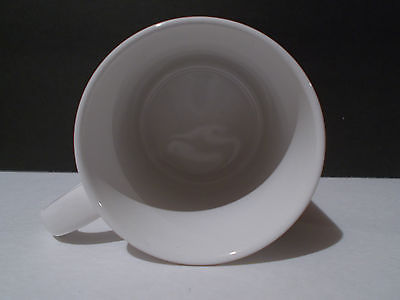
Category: mug